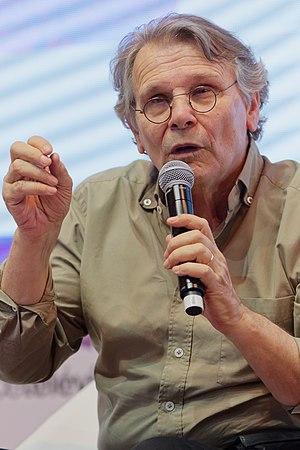
Daniel Pennac en conférence lors du salon du livre de Paris 2017.